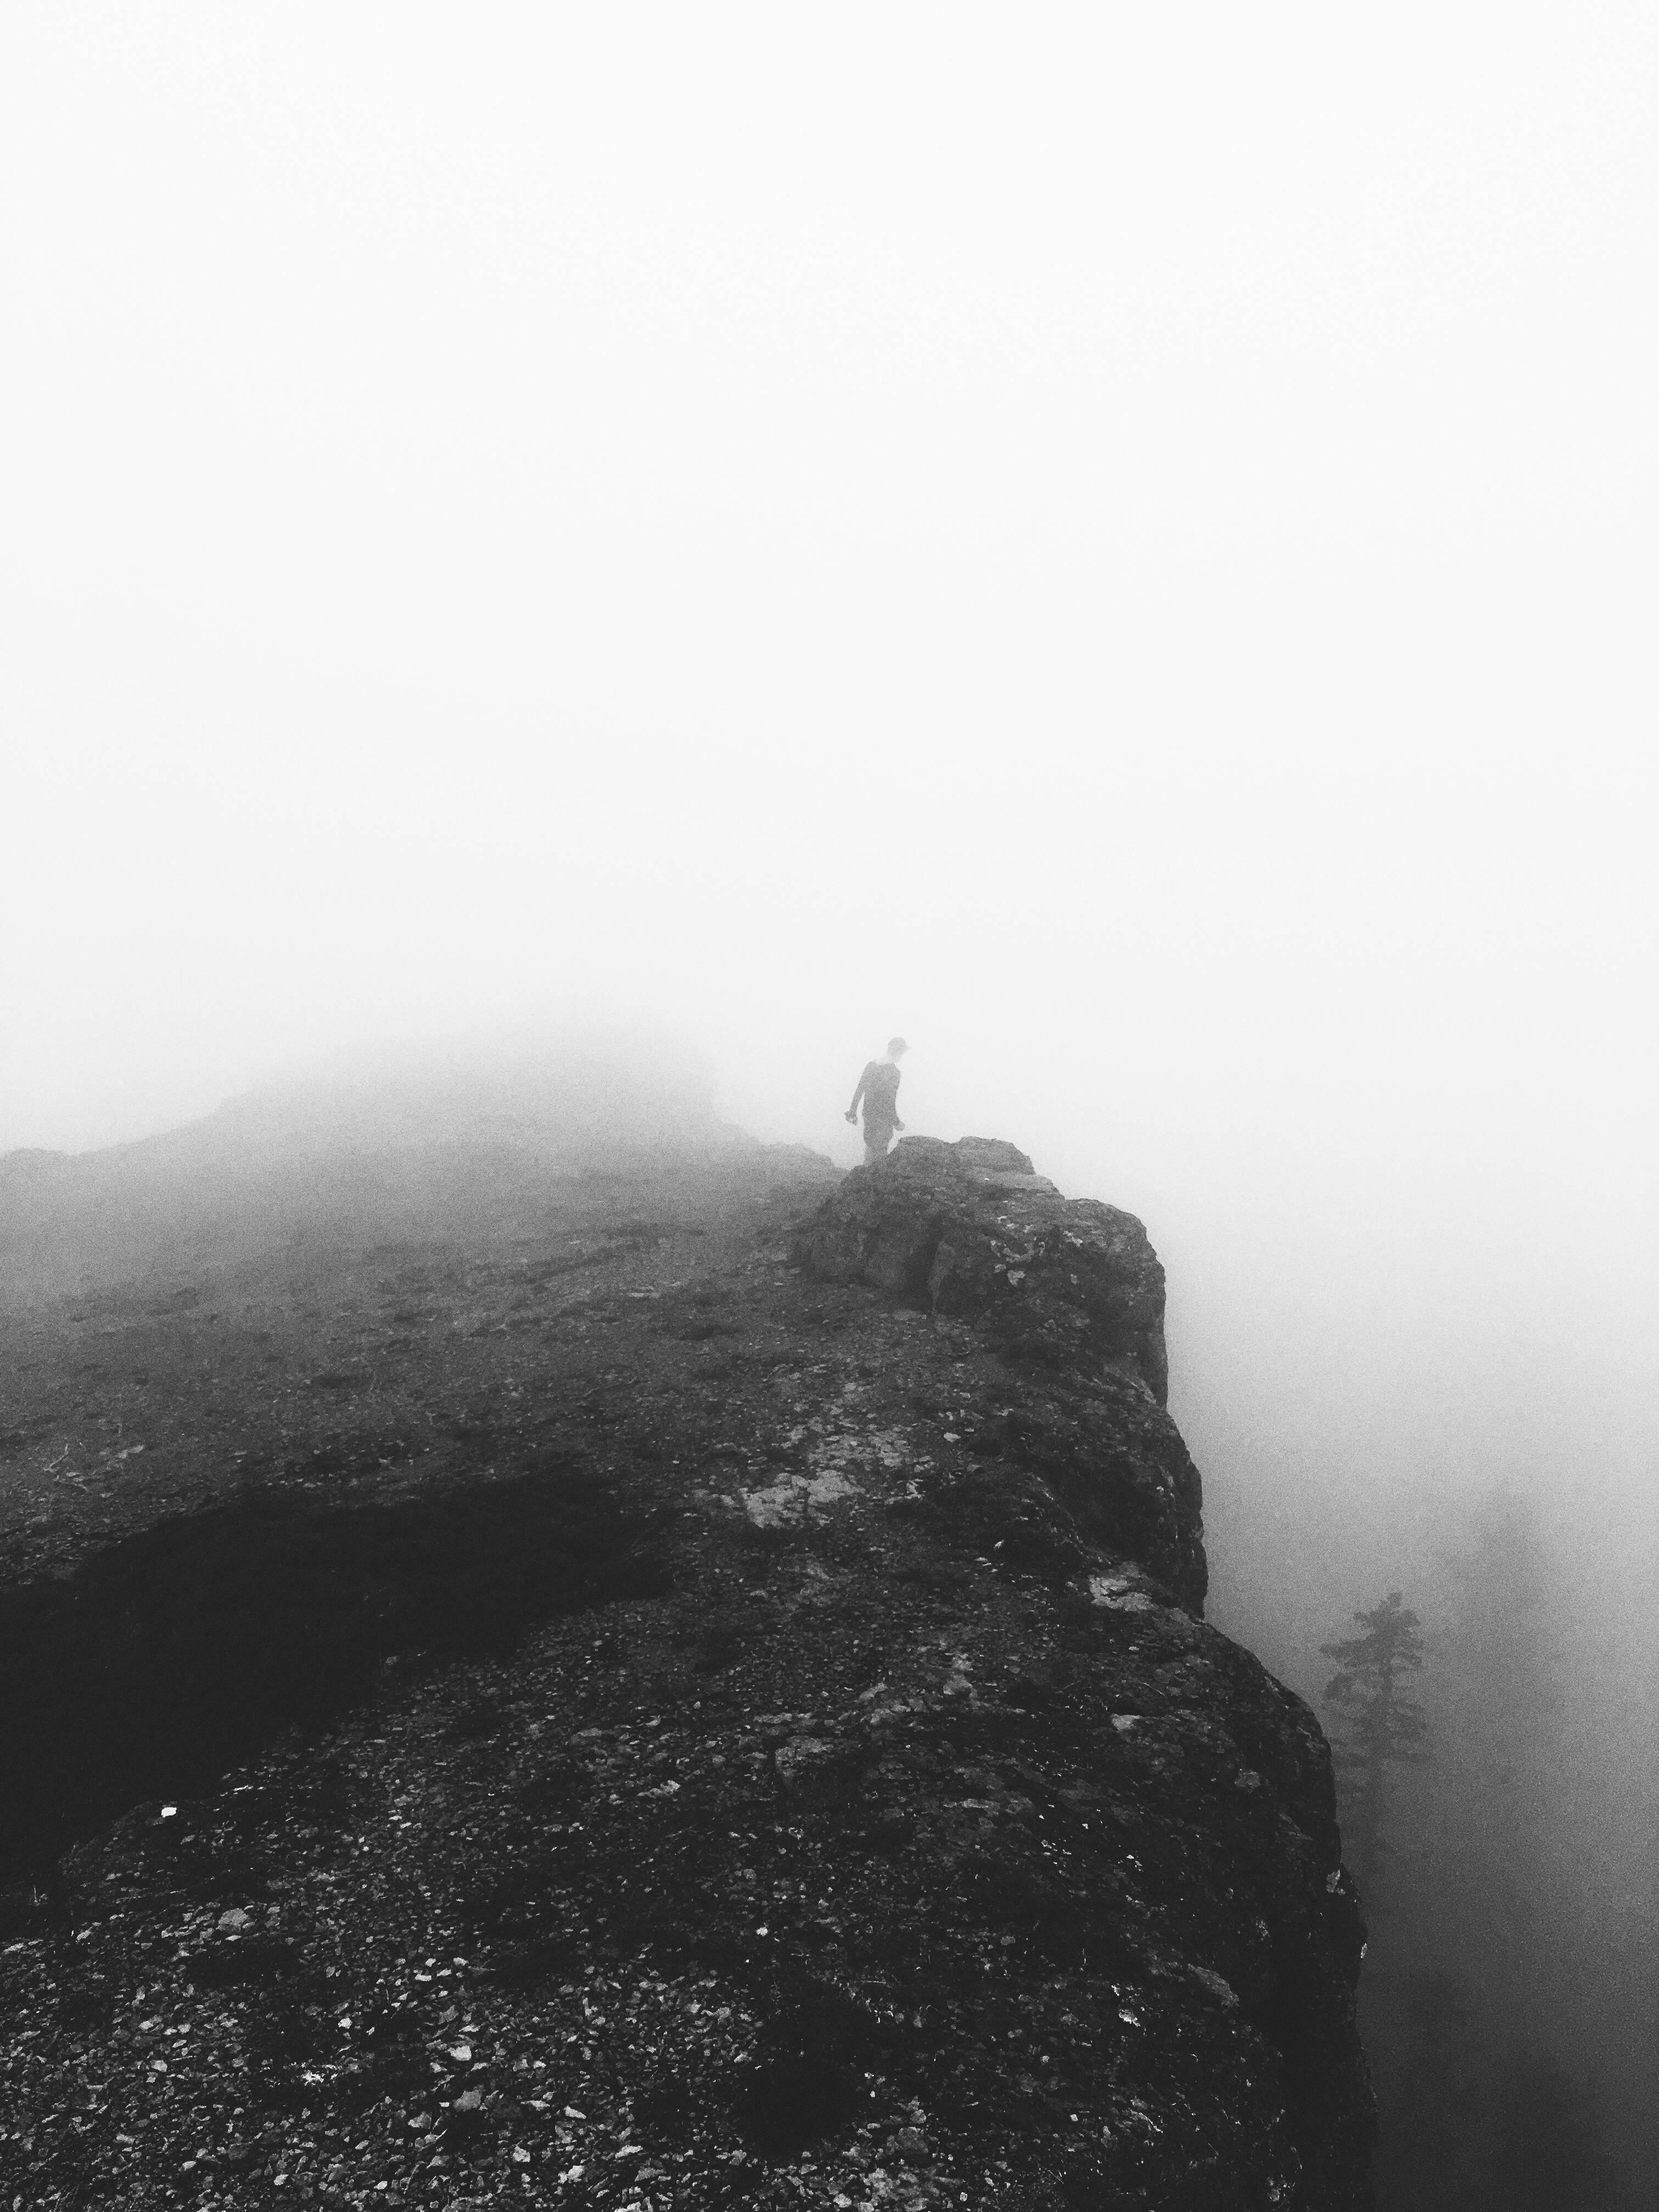
horizon, mountain, snow, black and white, fog, mist, sunlight, morning, hill, dawn, atmosphere, weather, haze, darkness, monochrome, monochrome photography, atmospheric phenomenon, atmosphere of earth, mountainous landforms